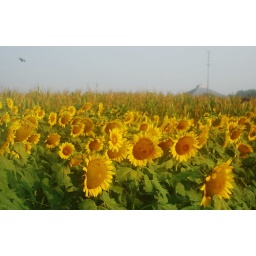
A dirty lens, when breathed on, creates a phantasmagoric glow over these old pillow faces.